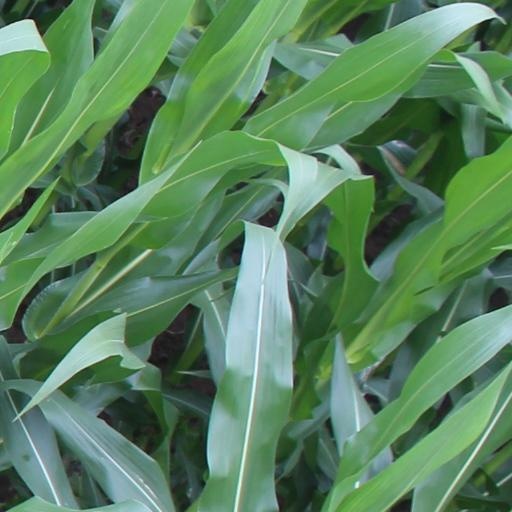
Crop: maize; corn